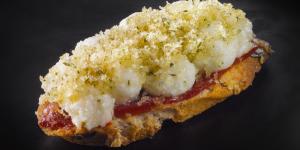
pincho de brandada de bacalao